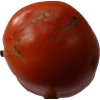
Label: tomato